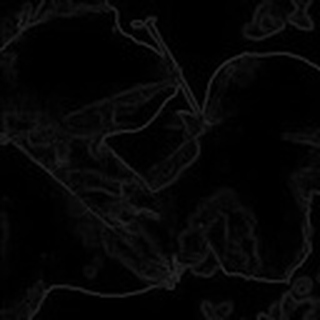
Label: cotton_target_spot